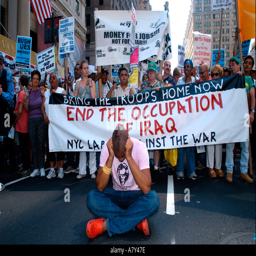
protestors in front on the day of the massive protest against politician